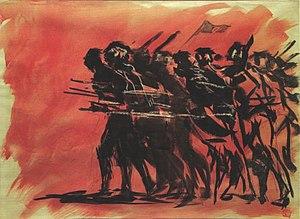
L’article dévoile l’histoire de la peinture en Inde depuis près de 30 000 ans.
Zainul Abedin est un peintre bengali qui s'est fait connaître en 1944 grâce à sa série de peintures représentant quelques-unes des grandes famines de l'Inde pendant sa période coloniale britannique. Après la partition du sous-continent indien, il s'installe au Pakistan. En 1948, il participe à la création de l'Institut des Arts et Métiers à l'université de Dacca. L'Indian Express l'a décrit comme « un peintre légendaire du Bangladesh ». Comme beaucoup de ses contemporains, ses peintures sur la famine du Bengale de 1943 sont considérées comme ses œuvres les plus caractéristiques. Son pays natal l'a honoré en lui donnant le titre de Shilpacharjo, grand professeur des arts, pour ses qualités artistiques et visionnaires. Il a été le pionnier du mouvement de l'art moderne qui a eu lieu au Bangladesh et a été considéré à juste titre par Syed Manzoorul Islam comme le père fondateur des arts modernes bangladais, peu après que le Bangladesh ait acquis le statut de république indépendante.